Nevşehir

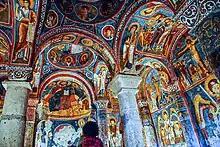
Frescos of Christ Pantocrator on the ceiling of the Karanlık Kilise in Göreme Open-Air Museum, near Nevşehir

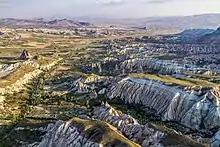
View of the Cappadocia landscape in Nevşehir province

The Hittites first founded the settlement of Nissa on the slopes of Mount Kahveci, located in the present-day settlement of Nar, in the valley of Kızılırmak (the ancient Halys). The settlement was later known as Soanda and Seandos. This town, along with the region, came under the rule of the Assyrian Empire around the 8th century BC, and was subsequently ruled by the Medes and then by the Persians during the reign of emperor Cyrus the Great in 546 BC. In 333 BC, Alexander the Great defeated the Persians and after his death, the surrounding area came under the rule of the dynasty of Ariarathes with Mazaka (present-day Kayseri) as its capital. The Cappadocian kingdom became a province- of the Roman empire in the reign of Emperor Tiberius.